Discrimination in dance

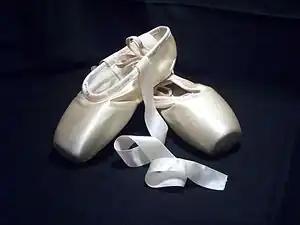

Within ballet, similar leotards, tights and shoes are worn to maintain the desired uniform image. Historically, tights and shoes have been light pink to match the desired light skin tone. Retail companies did not sell other colors for dancers with different colored legs or feet, so ballet companies encouraged ballerinas of color to wear the light pink tights to make their legs lighter and blend in with the group. Furthermore, ballerinas of color have had to “pancake” their shoes, tights and leotards to match their skin tones. The Dance Theater of Harlem has historically encouraged a variety of races and colors within their company as a diverse line is the image they are looking for. Dancer Llanchie Stevenon performed for the company and pushed for the idea of different skin colored tights as her legs were a completely different color than her arms. Stevenson and the theater debuted their flesh-toned tights in 1974 on their European tour. Today, companies are still debating the idea of flesh-toned tights as some directors believe diversity in tights is okay when there is lots of diversity, but when there is only one or two dancers of color, companies believe they should continue to use the pink tights to not “break the line."